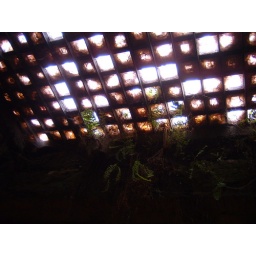
Seattle underground- glass to let light in set in the sidewalk above